Gojong of Korea

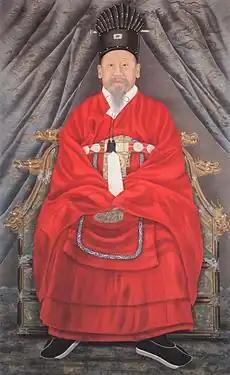
Portrait of Gojong wearing Tongcheonggwan and Gangsapo

On 13 October 1897, Gojong declared himself Emperor of Korea in a ceremony at the newly constructed altar Hwangudan. The name of the state was also changed to the Great Korean Empire, and a new era name "Gwangmu" was declared. This was a symbolic gesture to mark the end of Qing's suzerainty over Korea. That same day, Gojong appointed Sunjong as the Imperial Crown Prince.